Two-dimensional polymer

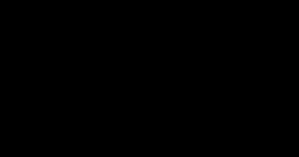
Synthetic scheme for metal organic framework (MOF) using hexahydroxytriphenylene (HHTP) and Cu(II) metal.

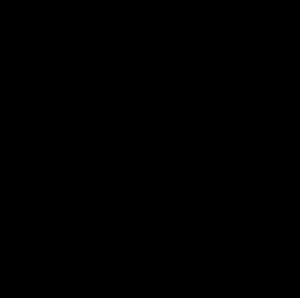
Supramolecular aggregates of (CA*M) cyanuric acid (CA) and melamine (M).

Supramolecular assembly requires non-covalent interactions directing the formation of 2D polymers by relying on electrostatic interactions such as hydrogen bonding and van der Waals forces. To design artificial assemblies capable of high selectivity requires correct manipulation of energetic and stereochemical features of non-covalent forces. Some benefits of non-covalent interactions is their reversible nature and response to external factors such as temperature and concentration. The mechanism of non-covalent polymerization in supramolecular chemistry is highly dependent on the interactions during the self-assembly process. The degree of polymerization depends highly on temperature and concentration. The mechanisms may be divided into three categories: isodesmic, ring-chain, and cooperative.